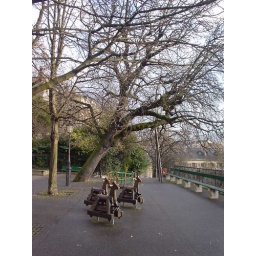
This this tree blooms, it's the first sign of spring in Geneva.